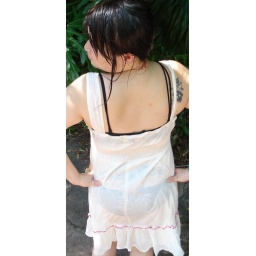
Doesn't matter how hot it was, walking around in a soaking wet dress is not fun :S